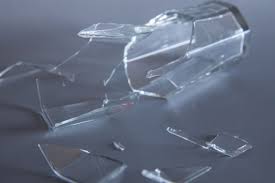
Waste category: glass